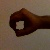
The image shows a hand gesture representing the number 0 in Indian Sign Language.